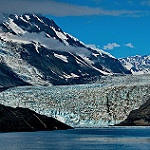
Label: glacier